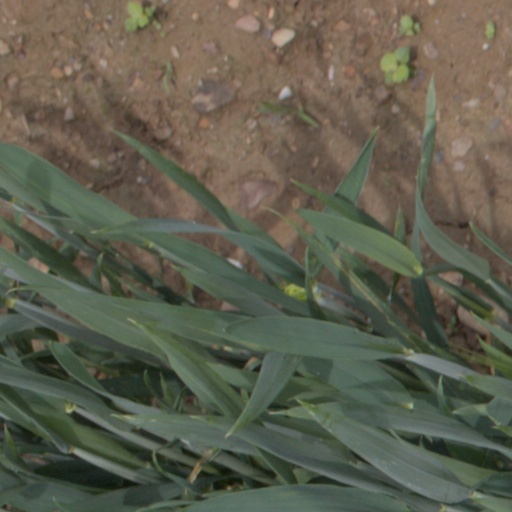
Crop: wheat